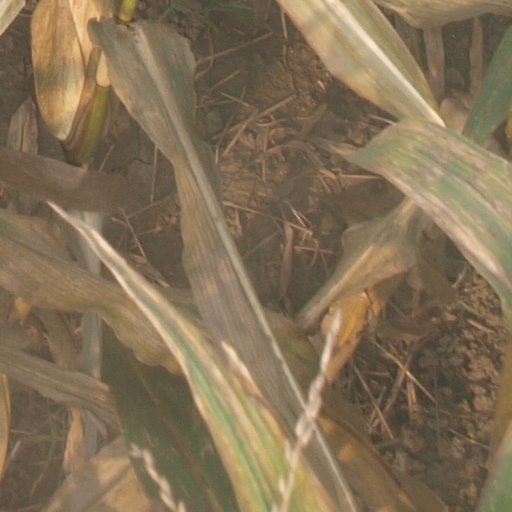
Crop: maize; corn